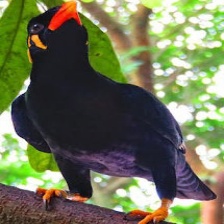
Species: ENGGANO MYNA
Scientific name: GRACULA ENGANENSIS